Kerstin Frank

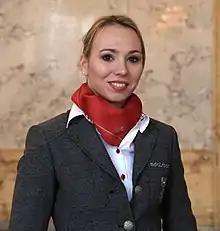
Frank in 2014

Kerstin Frank (born 23 October 1988) is an Austrian former competitive figure skater. She is a six-time national champion and represented Austria at the 2014 Winter Olympics. She has won eleven international medals and reached the free skate at nine ISU Championships.